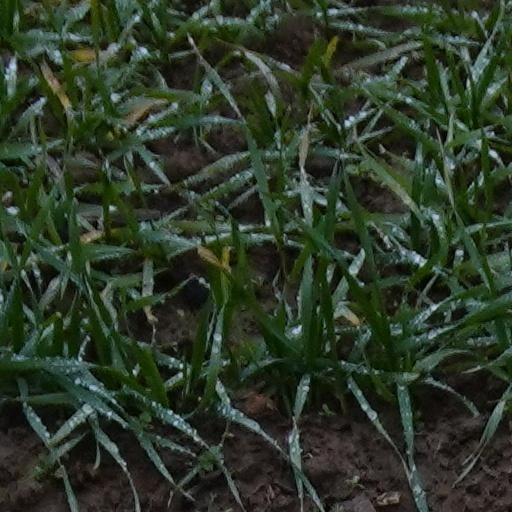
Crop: wheat